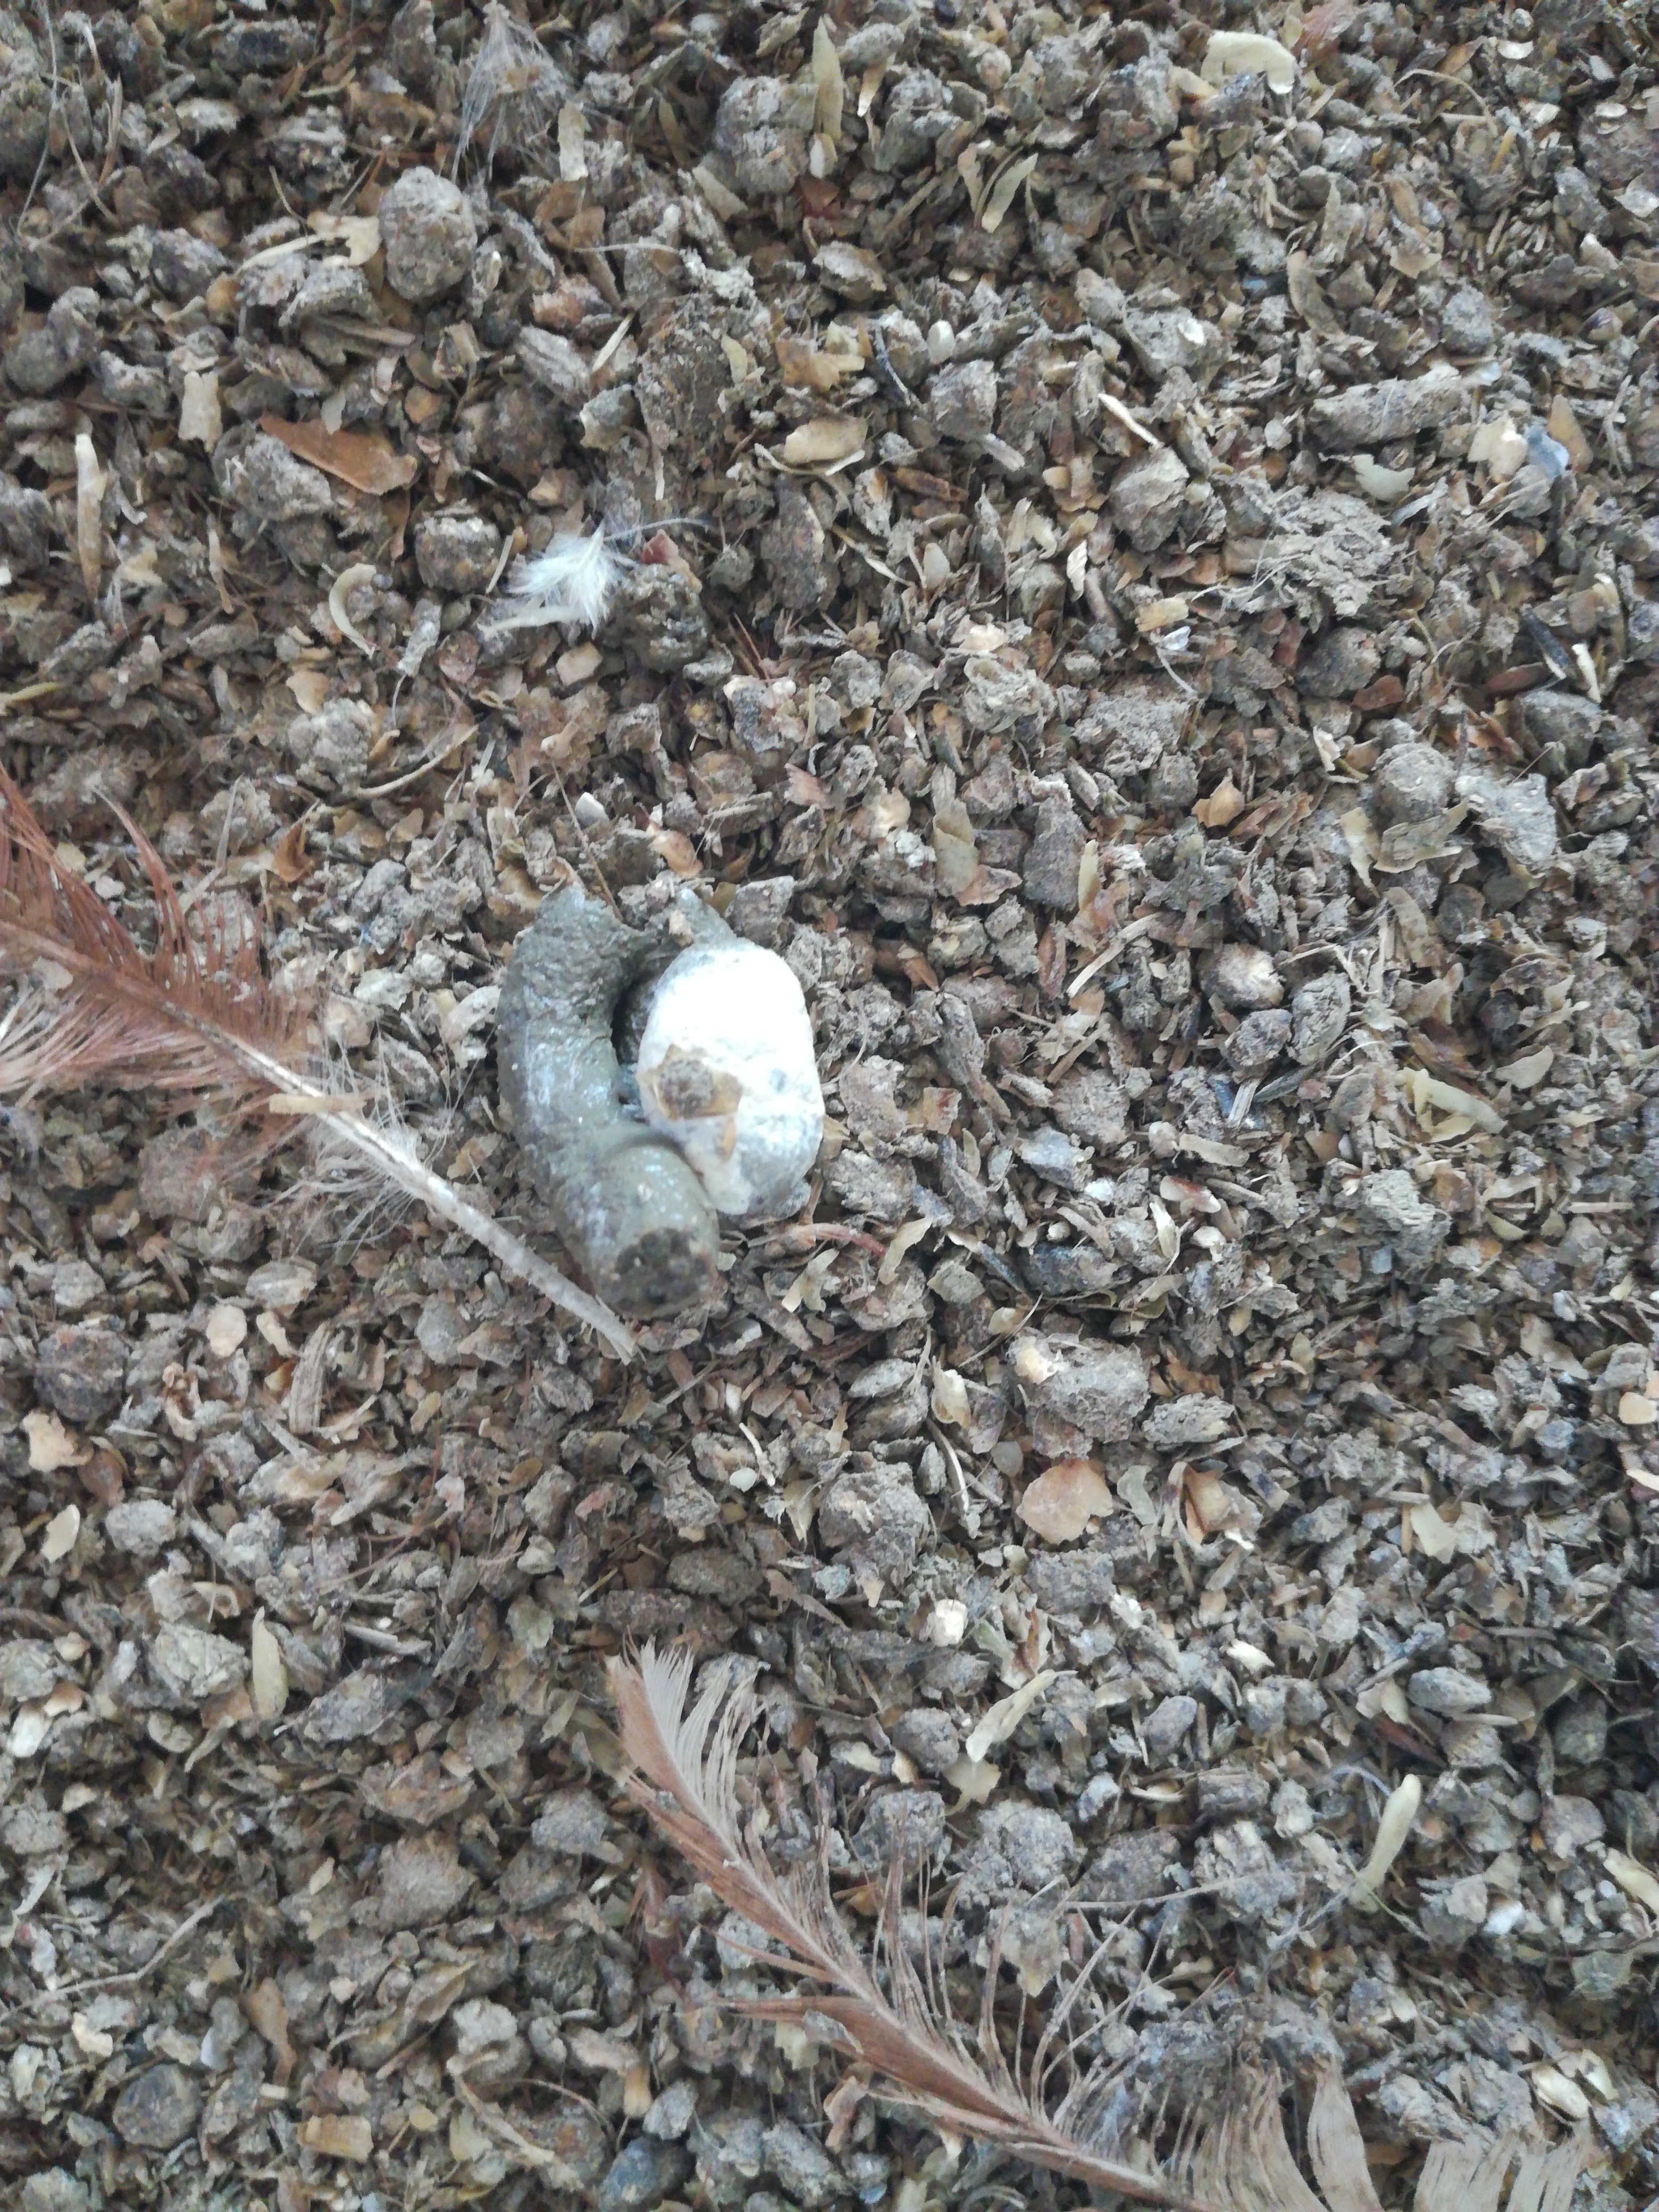
PCR-confirmed diagnosis: Healthy